University of Texas at San Antonio

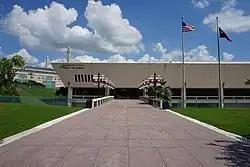

The Institute of Texan Cultures previously housed at the Texas Pavilion, hosted the Texas Folklife Festival, an annual event celebrating the various cultures of Texas and their roles in the multicultural state. The ITC (as it is commonly known) was originally built as a $10 million project for HemisFair '68, with the stated goal of promoting awareness of the history and ethnic diversity of Texas. It was turned over to the University of Texas System after the conclusion of the world's fair, being designated as a campus of UTSA in 1986. It served to further historical research, housing both UTSA's archives and historic photography collection with over 3 million images. The ITC formalized an agreement with the Smithsonian Institution in 2010 to obtain affiliate status. Funding for the ITC primarily came from legislative appropriations, event admissions fees, grants and contributions. It was announced on April 3, 2024, that the building housing The ITC would close by May 2024 and the current future of the museum is unknown at this time other than the museum will be temporarily operating out of the Frost Tower's 1st floor beginning in early 2025 and lasting at least five years.